Bochum

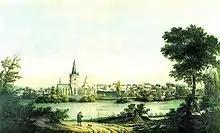
View of Bochum in 1840.

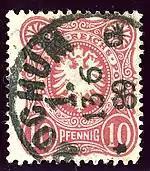
Stamp cancelled at BOCHUM 1 in 1889

Bochum dates from the 9th century, when Charlemagne set up a royal court at the junction of two important trade routes. It was first officially mentioned in 1041 as "Cofbuokheim" in a document of the archbishops of Cologne. In 1321, Count Engelbert II von der Marck granted Bochum a town charter, but the town remained insignificant until the 19th century, when the coal mining and steel industries emerged in the Ruhr area, leading to the growth of the entire region. In the early 19th century it was part of the Grand Duchy of Berg, a client state of France, then it passed to Prussia following the Napoleonic Wars in 1815, and in 1871 it became part of the German Empire. The population of Bochum increased from about 4,500 in 1850 to 100,000 in 1904. Bochum acquired city status, incorporating neighbouring towns and villages. Additional population gains came from immigration, primarily from Poland. Bochum was the main center of the Polish community of the Ruhr, being the seat of various Polish organizations and enterprises. The Poles were subjected to anti-Polish policies aimed at Germanisation, and the Central Office for Monitoring the Polish Movement in the Rhine-Westphalian Industrial District was established by the German authorities in Bochum in 1909.